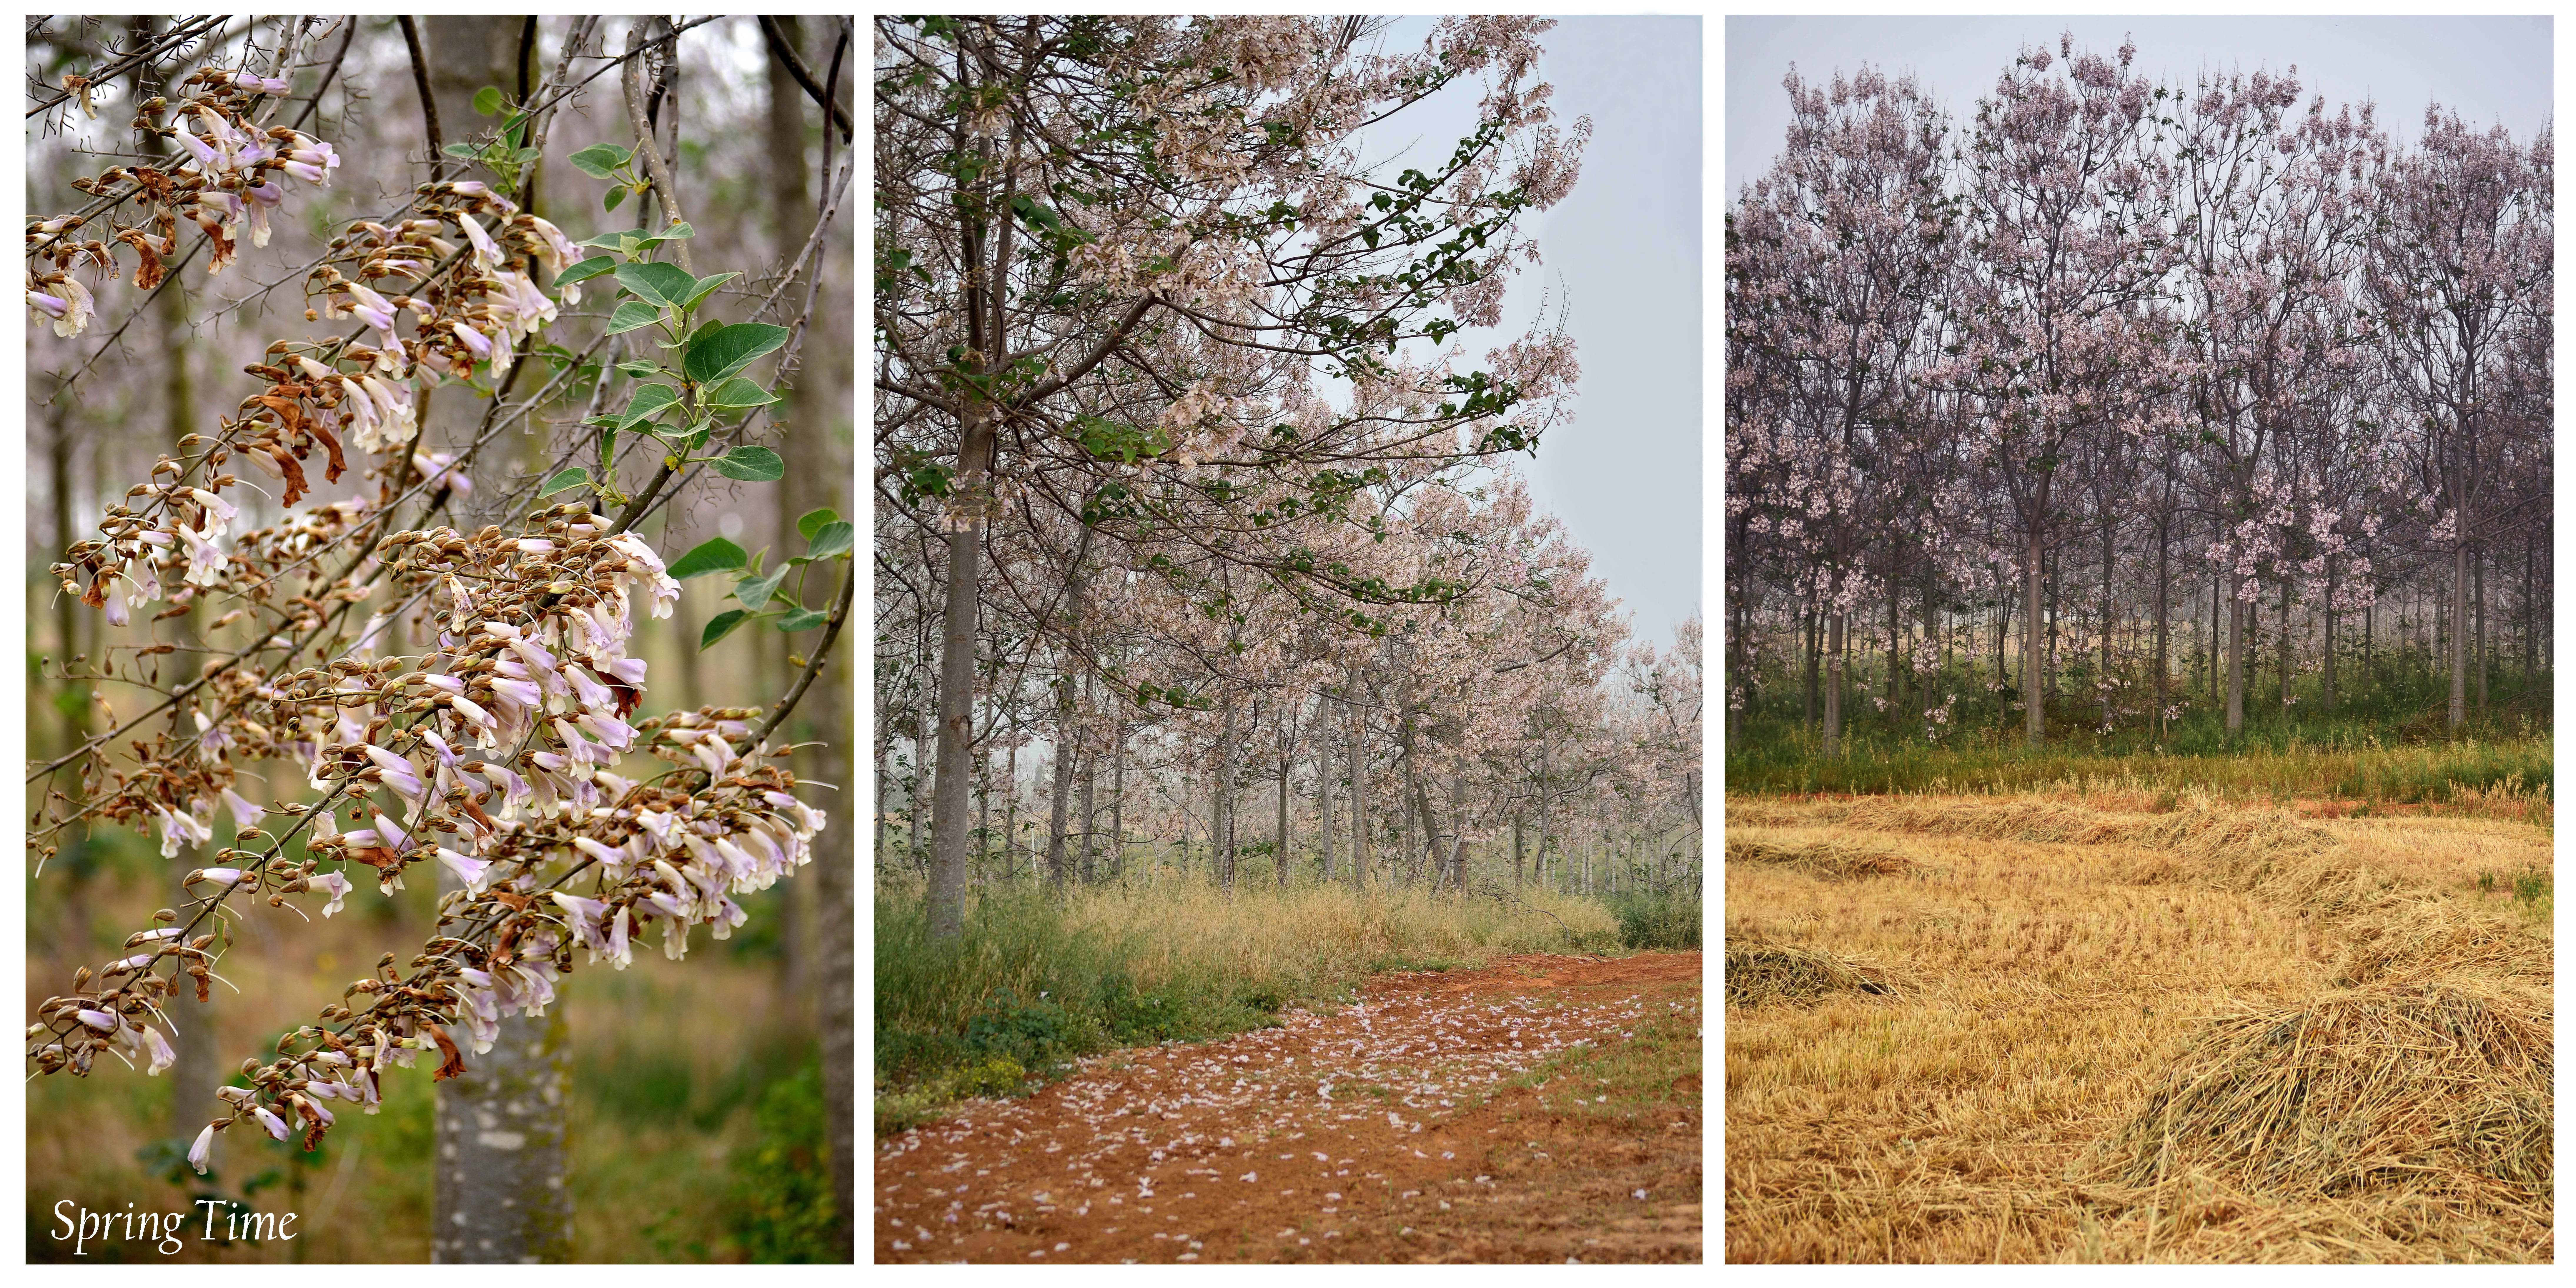
tree, nature, path, grass, branch, plant, field, leaf, flower, spring, birch, botany, nikon, flora, trees, collage, springtime, d5100, woodland, ecosystem, 55200mm, flowering plant, grass family, land plant